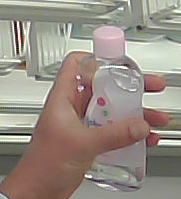
Product: johnson_baby